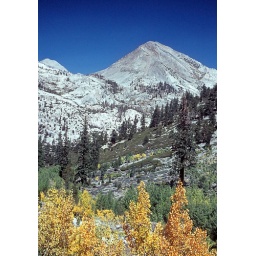
High in the mountains the sky has a very deep blue color, almost purple.